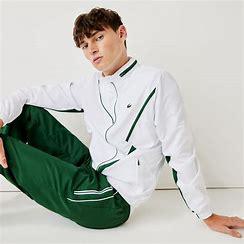
Brand: Lacoste
Model: 100